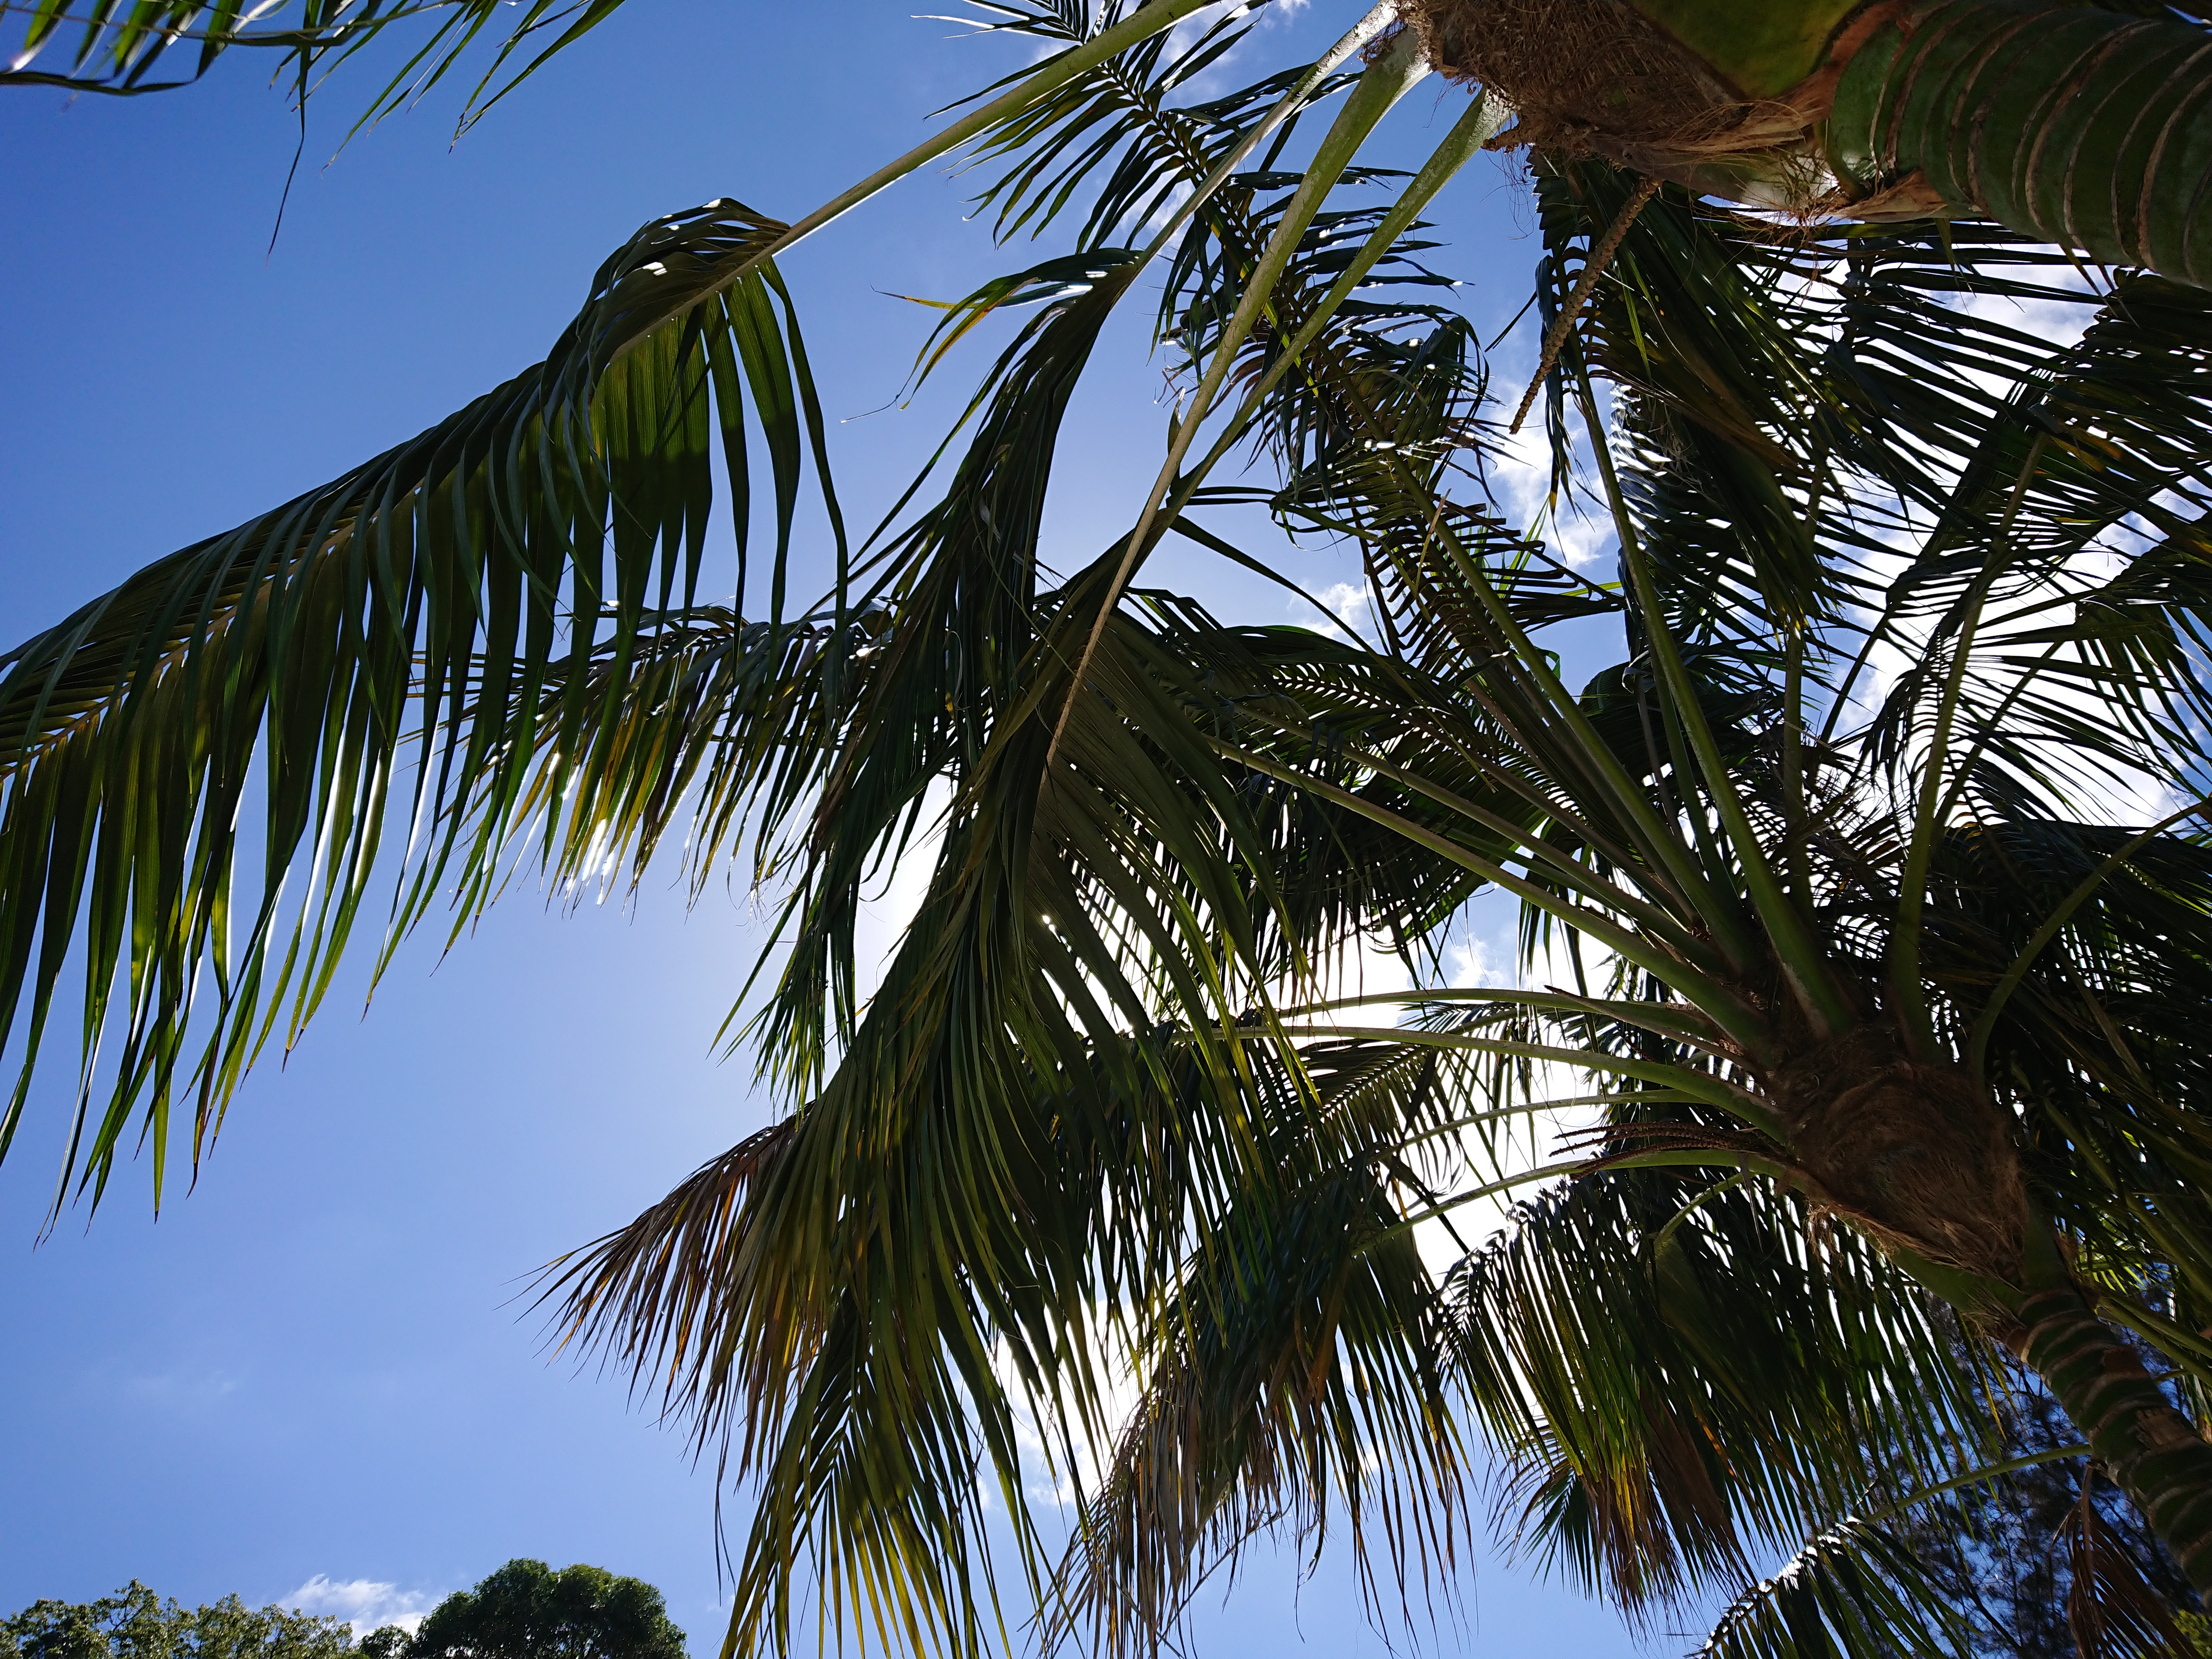
palm, tree, sky, sunny, day, palm tree, vegetation, Desert Palm, arecales, woody plant, coconut, plant, elaeis, attalea speciosa, tropics, borassus flabellifer, terrestrial plant, Roystonea, vacation, caribbean, flowering plant